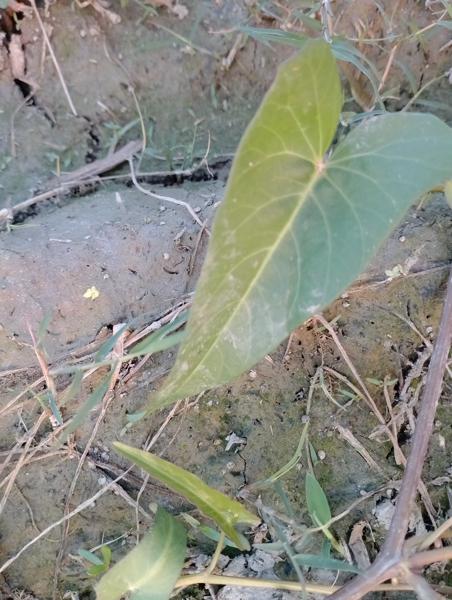
Weed species: Ipomoea aquatic